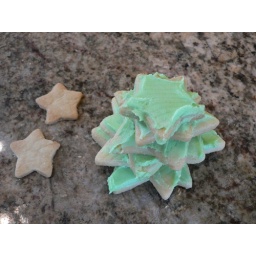
How to make cute stacking christmas cookies in the shape of a treeHow to make cute stacking christmas cookies in the shape of a treeHow to make cute stacking christmas cookies in the shape of a tree